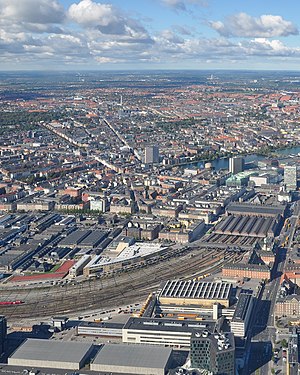
Vesterbro
Vesterbro set fra luften (2013). Centralt ses kvarteret mellem Vesterbrogade og Sønder Boulevard/Halmtorvet og syd herfor Kødbyen. Til højre i billedet Københavns Hovedbanegård og i nedre højre hjørne det nu nedrevne Københavns Postcenter.
Luftfoto af Vesterbro og Københavns Hovedbanegård taget fra sydøst.
Vesterbro er en funktionel bydel i København med 35.213 indbyggere. Tidligere var Vesterbro også en administrativ bydel, men fra 1. januar 2007 blev Vesterbro en del af den administrative bydel Vesterbro/Kongens Enghave.